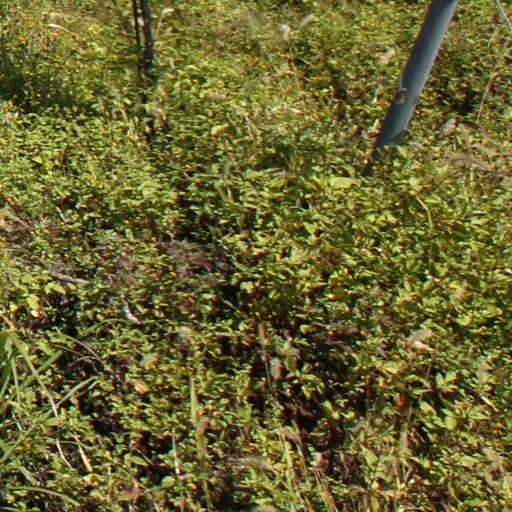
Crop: grape